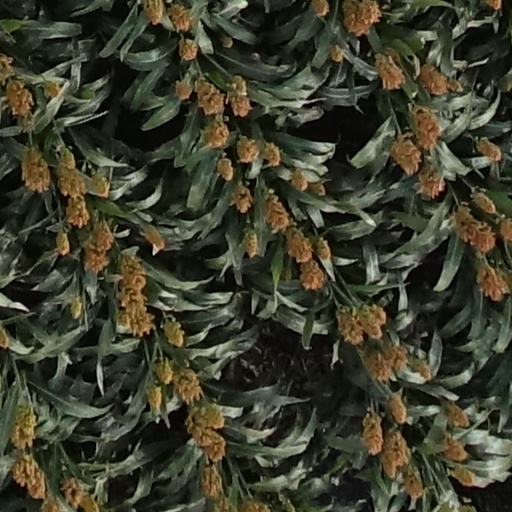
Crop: sorghum